Southwestern University of Finance and Economics

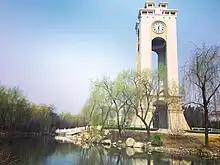
Bell tower on Liulin campus

Later, in 1995, the university became part of Project 211. In 2011, SWUFE was listed as part of the 985 Innovative Platforms for Key Disciplines Project, which is an extension of Project 985.